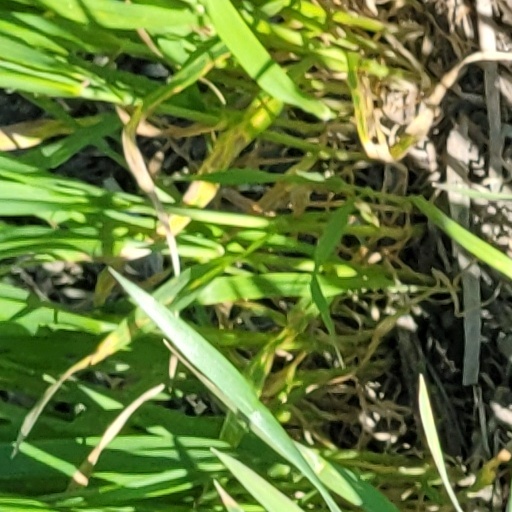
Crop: wheat